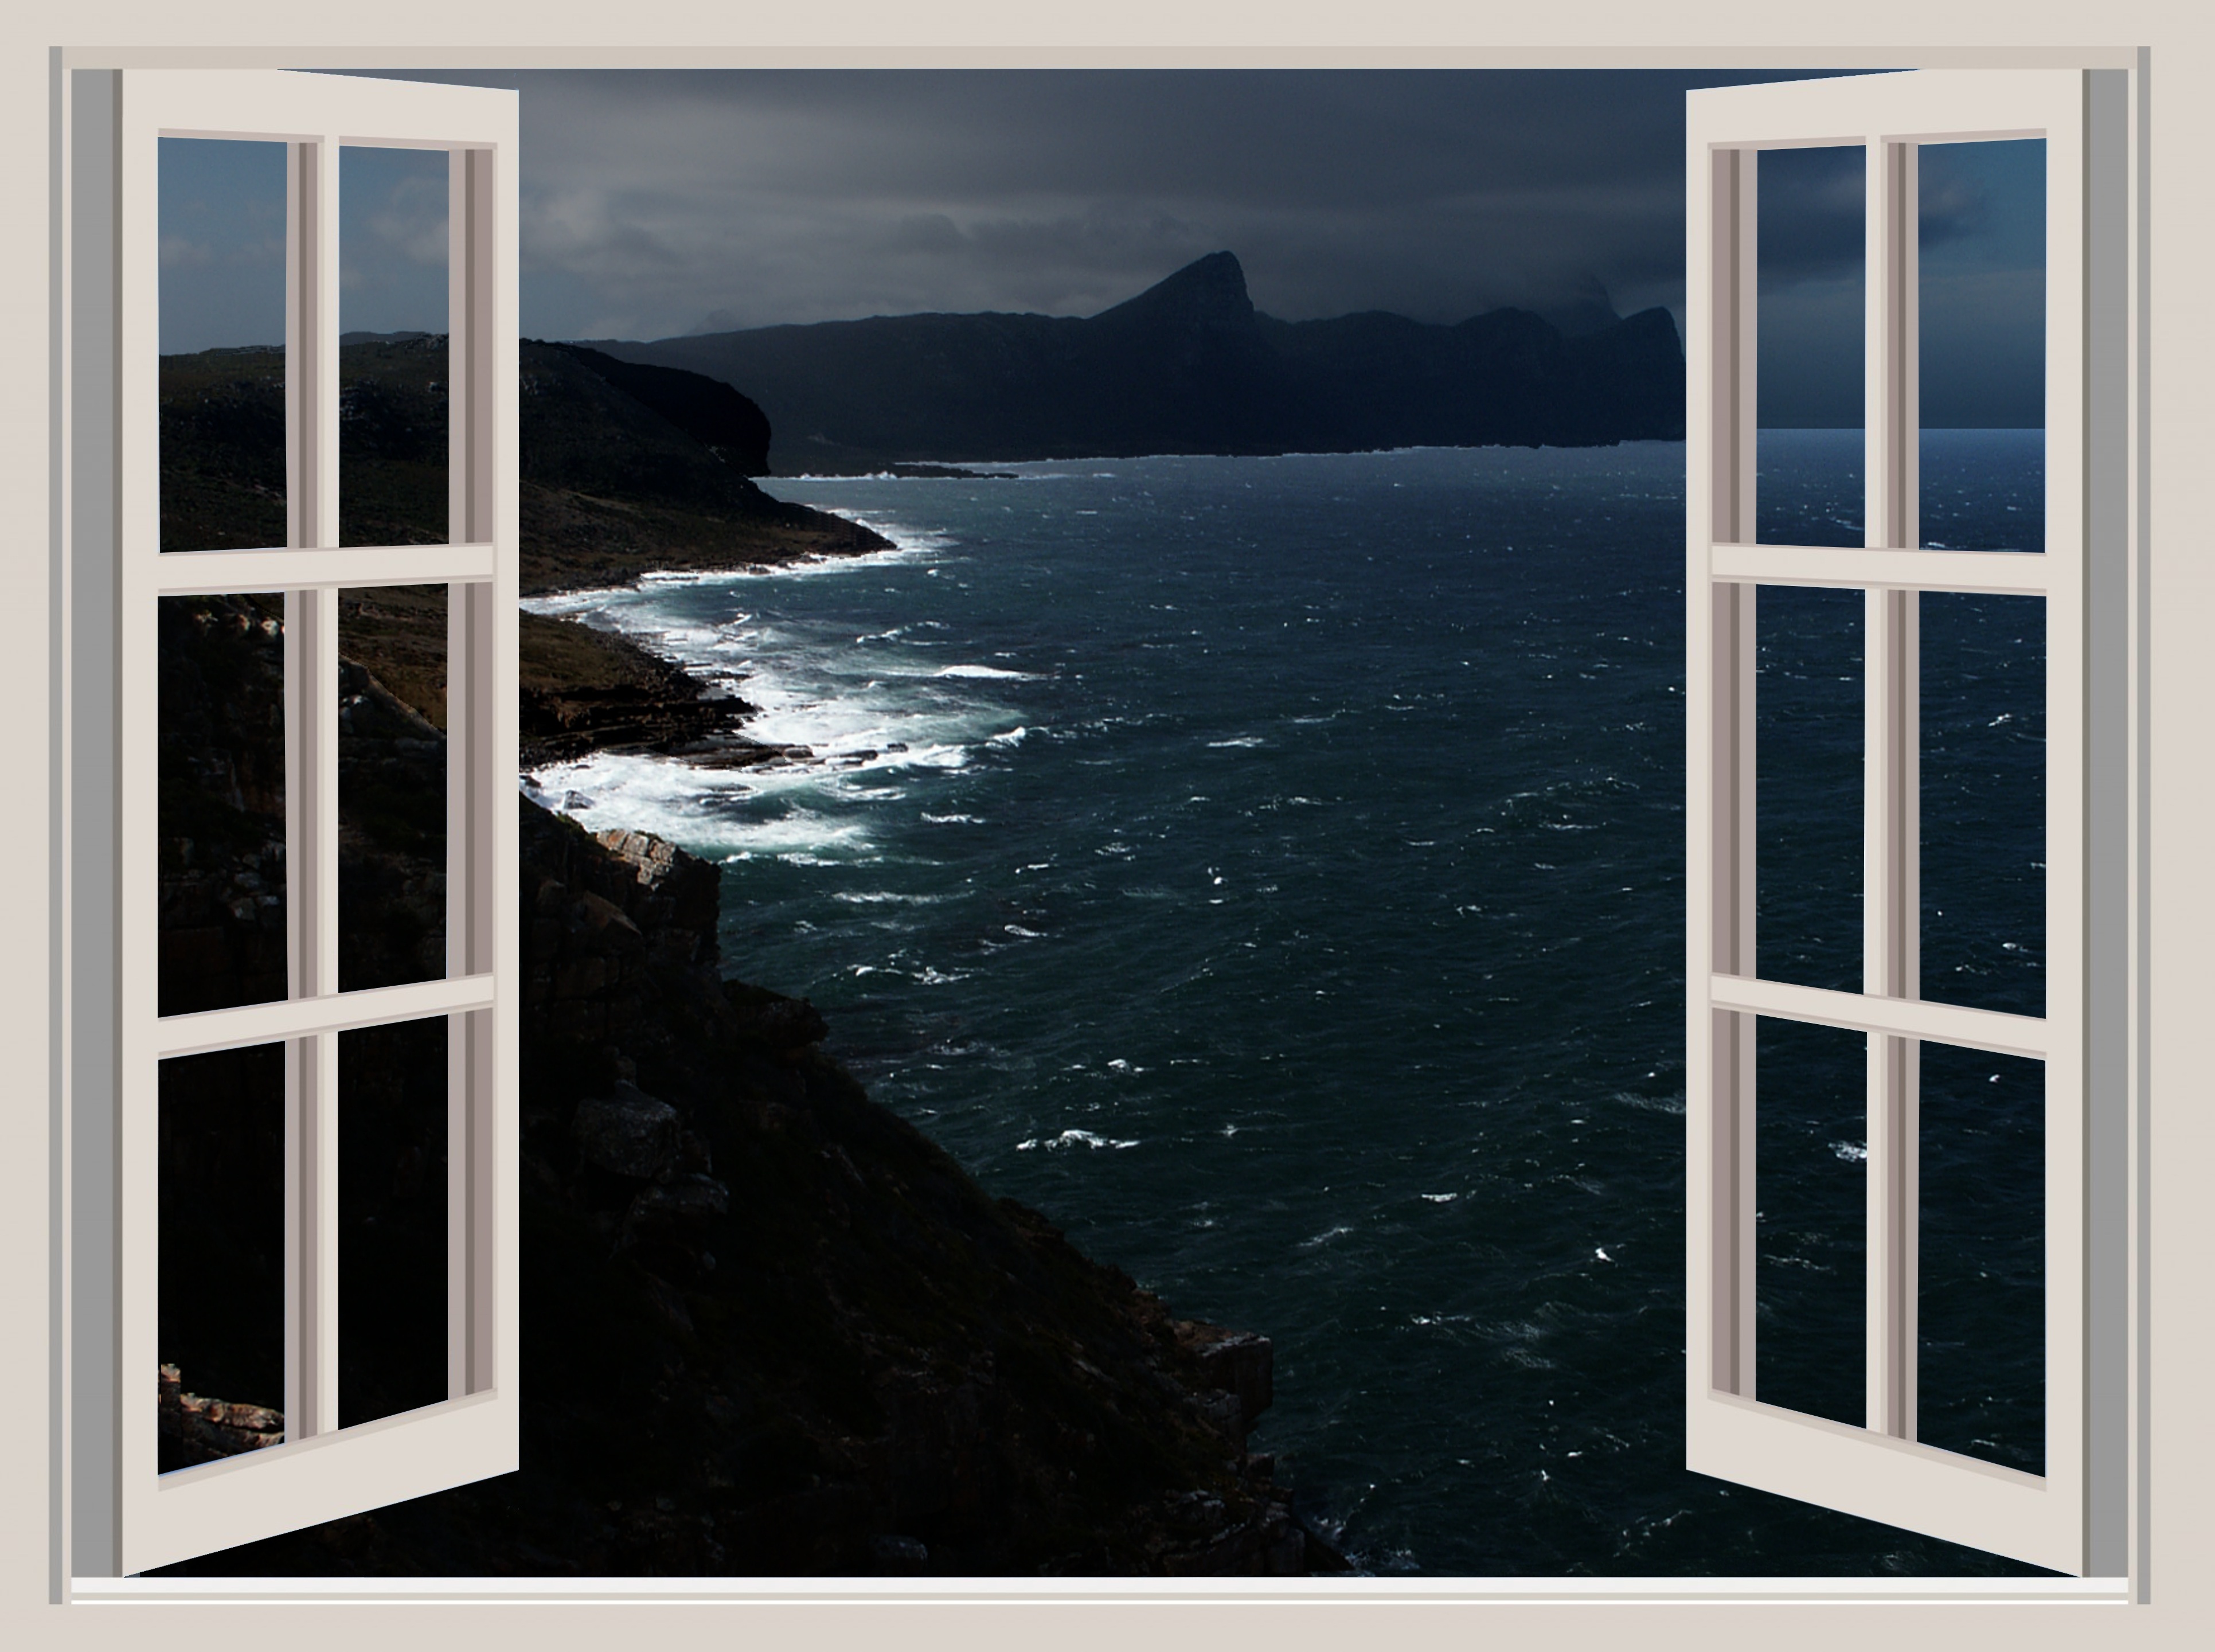
landscape, sea, coast, sky, night, house, wave, window, lake, dark, surf, romantic, darkness, door, moon, moonlight, interior design, clouds, mountains, picture frame, natural spectacle, moon night